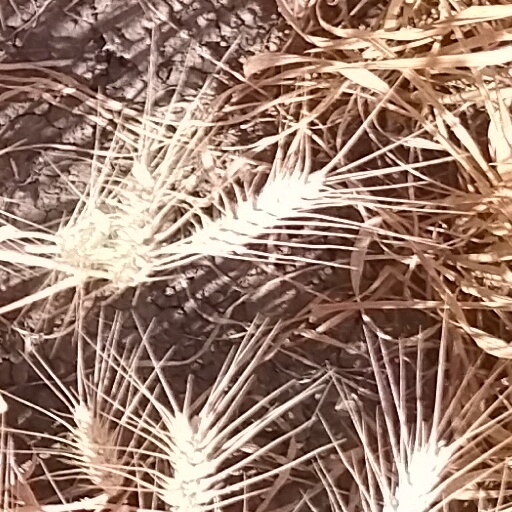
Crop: wheat